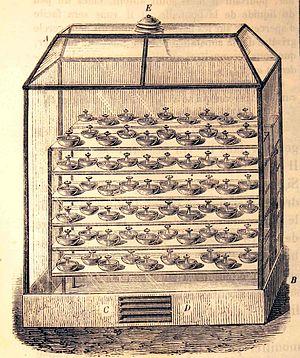
Le vinaigre est une solution aqueuse à faible teneur d'acide acétique, qui rentre principalement dans l'alimentation humaine comme condiment et conservateur alimentaire. Le vinaigre d'alcool déshydraté en cristaux est un nettoyant préservant l'environnement.